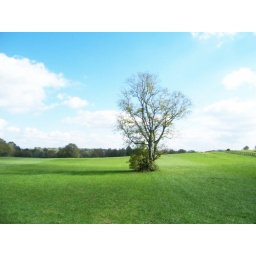
tree in field